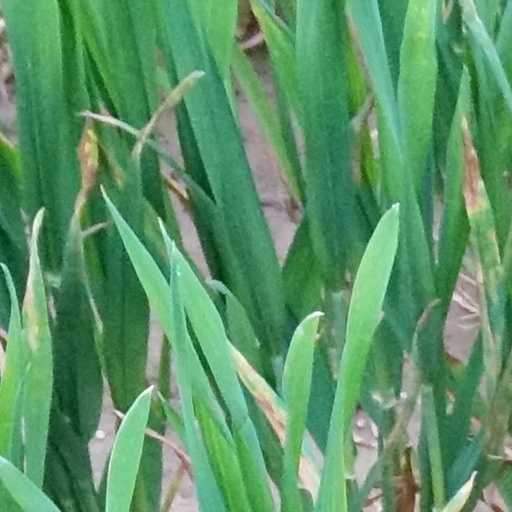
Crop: wheat